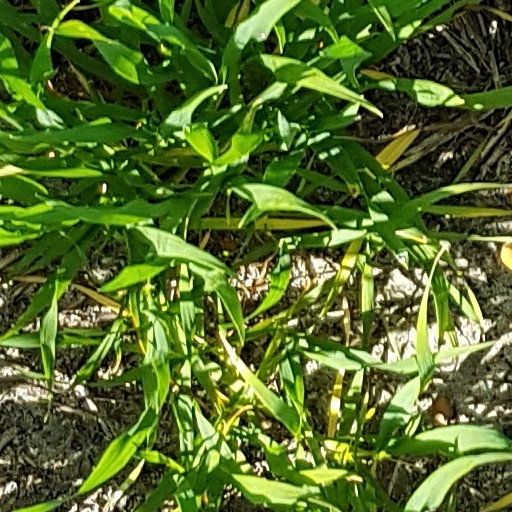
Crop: wheat